Klondike (solitaire)

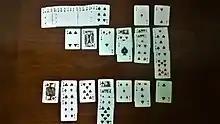
A lost game of Thoughtful Klondike (under draw three rules). The stock is shown at the upper-left. The upper section of the Tableau shows downturned cards, and the lower section shows the upturned cards. No cards can be moved except for two pointless moves: from foundation to tableau, or between tableau piles.

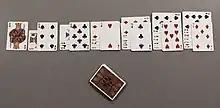
An alternate method for dealing a game of Thoughtful Klondike with physical cards. Across the top in the tableau the downturned cards are dealt sideways to discern them from the upturned cards. The stock is shown at the bottom. Full knowledge of card location allows the player to make informed decisions when multiple moves are possible.

The probability of being able to win a game of Klondike with best-possible play is not known, and the inability of theoreticians to precisely calculate these odds has been referred to by mathematician Persi Diaconis as "one of the embarrassments of applied probability".